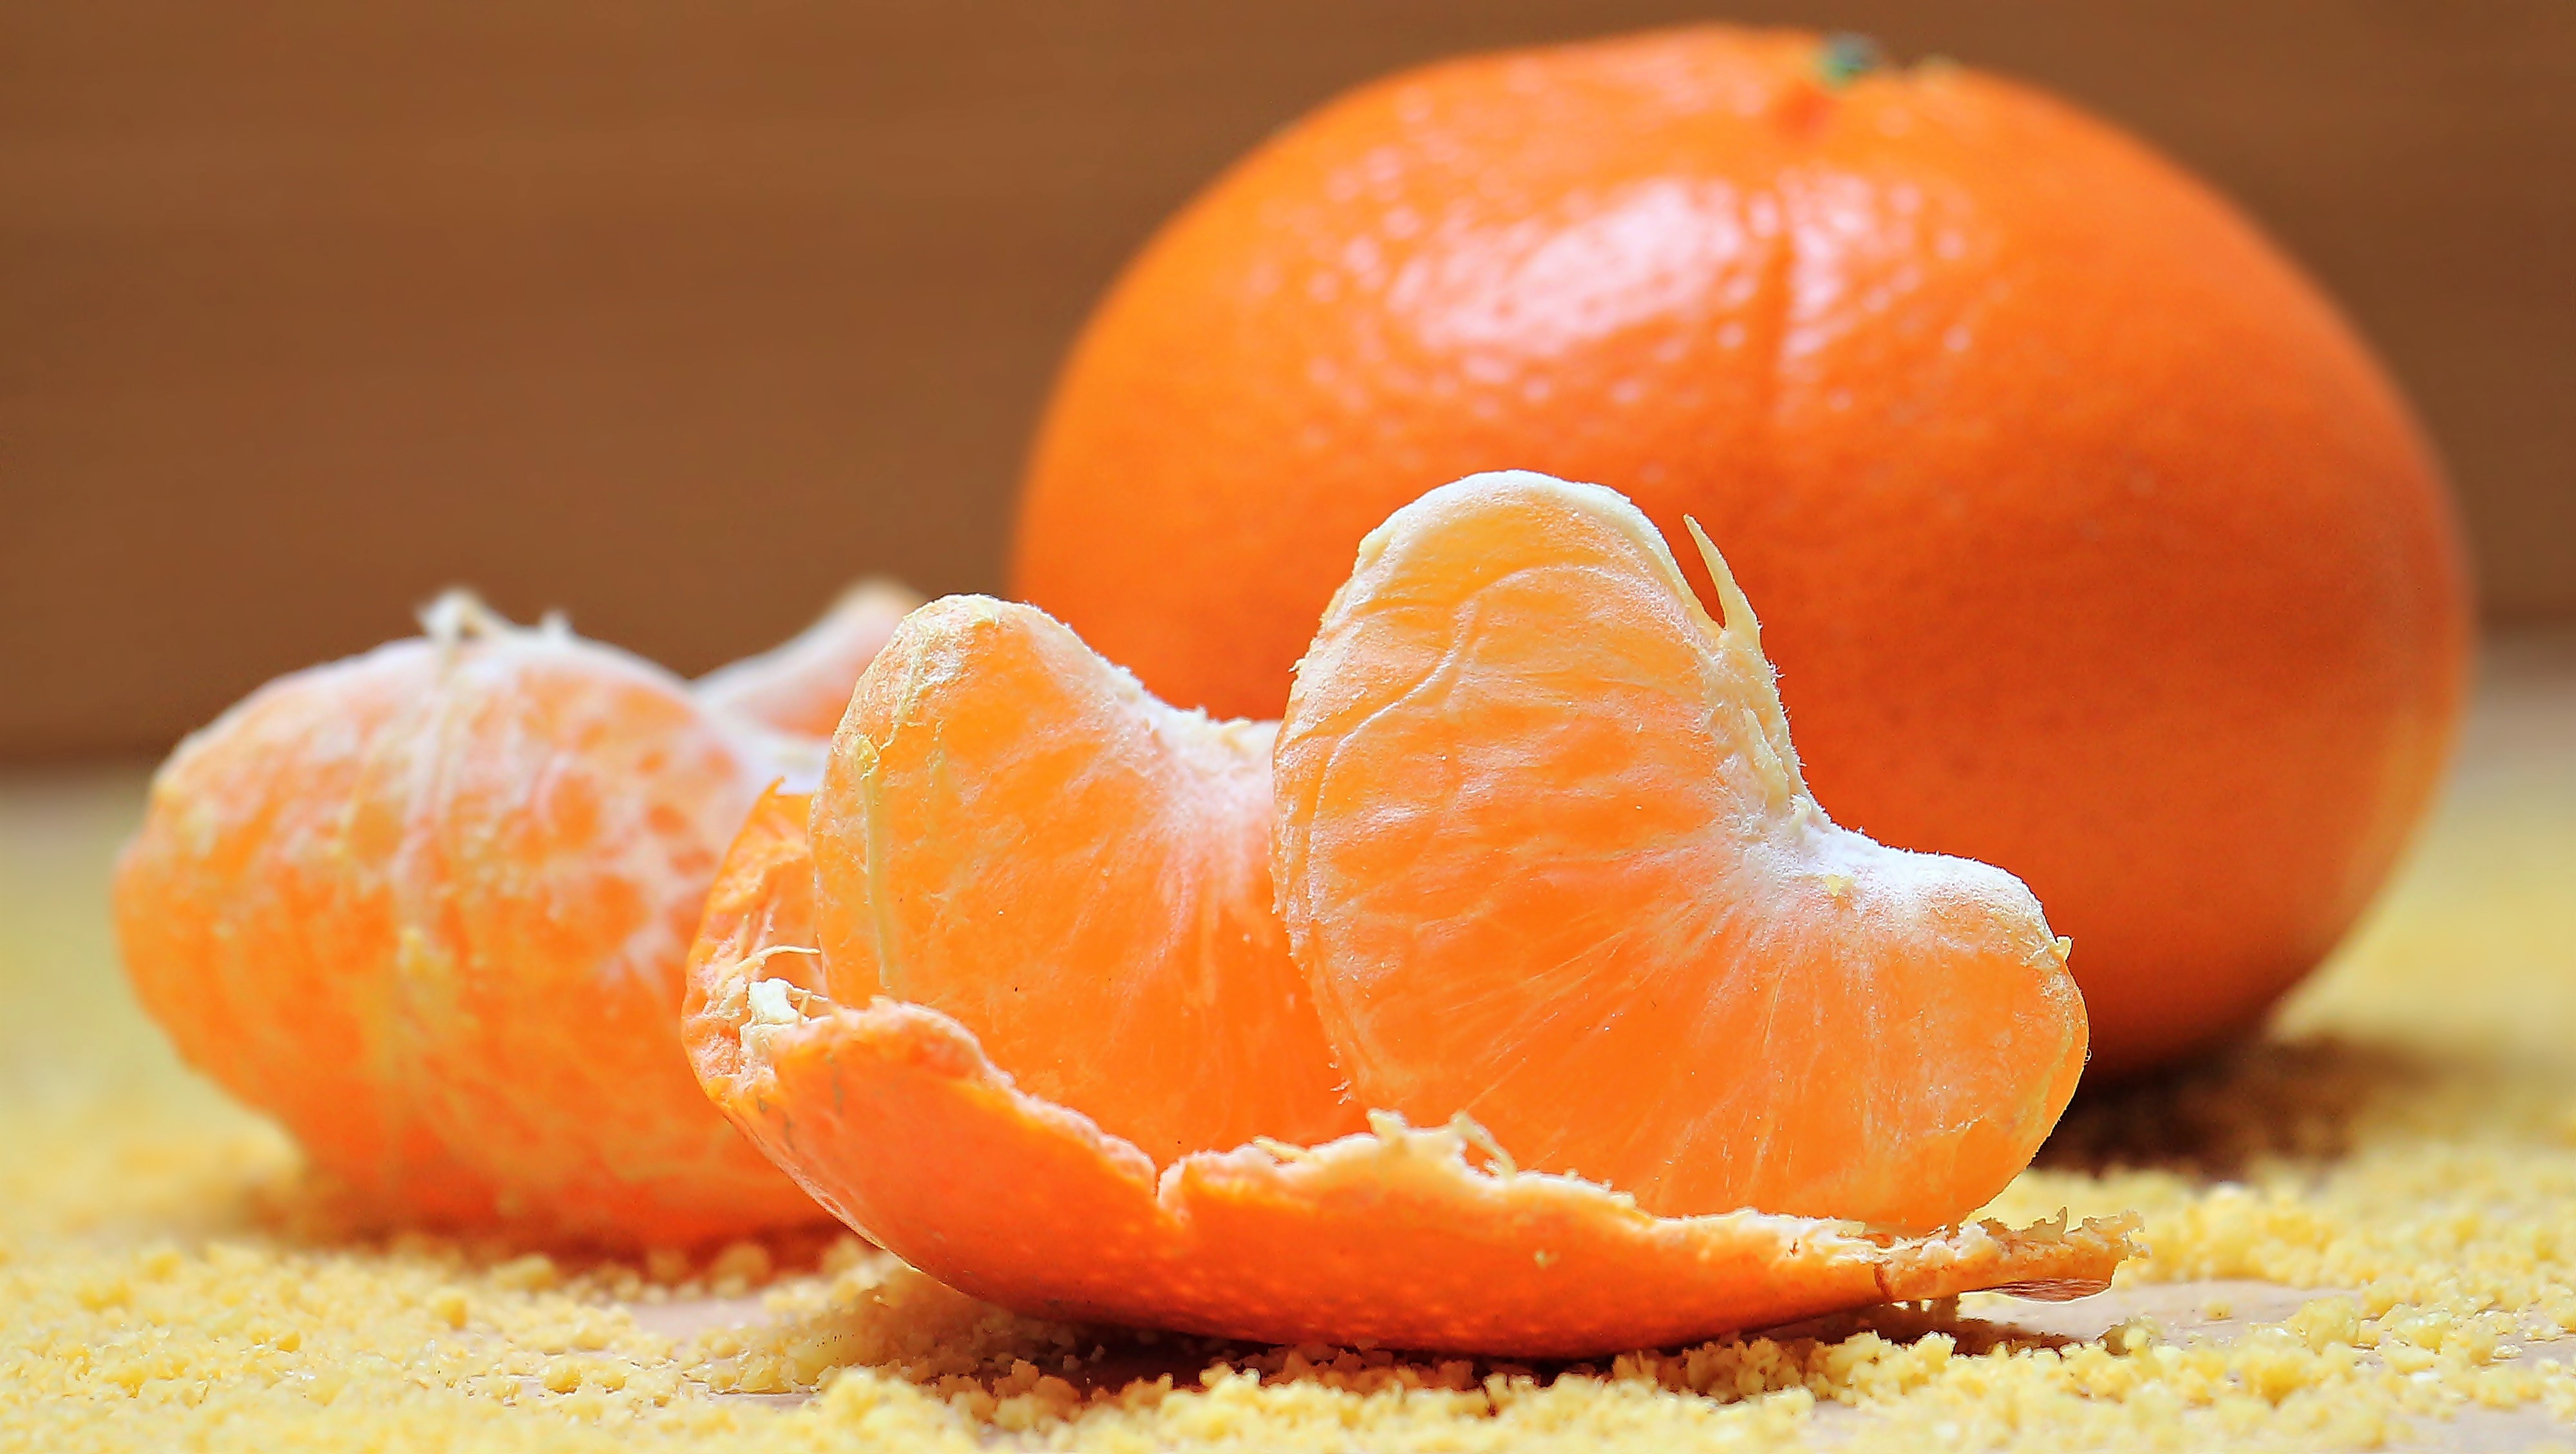
orange, fruit, tangerine, mandarin, food, citrus, isolated, fresh, healthy, white, ripe, sweet, juicy, peel, vitamin, diet, yellow, juice, tropical, vegetarian, slice, color, nature, freshness, object, plant, clementine, rangpur, bitter orange, tangelo, mandarin orange, valencia orange, ingredient, natural foods, calamondin, cuisine, citric acid, superfood, produce, close up, natural material, seedless fruit, sweetness, dish, still life photography, local food, still life, macro photography, vegetable, Ugli fruit, chemical compound, accessory fruit, peach, citron